Hanna Gucwińska

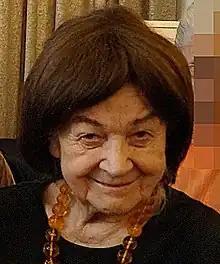
Gucwińska in 2018

Hanna Stefania Gucwińska (25 May 1932 – 12 November 2023) was a Polish zootechnician and politician. A member of the Labour Union, she served in the Sejm from 2001 to 2005.